Dilhorn House

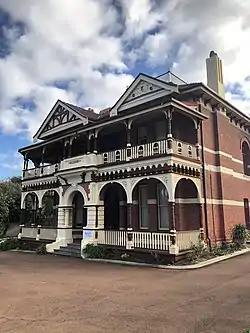
Front façade as seen from corner of Bulwer and Lord streets

Dilhorn House is a two storey Federation Queen Anne-style building located on the corner of Bulwer and Lord streets, Perth, Western Australia.